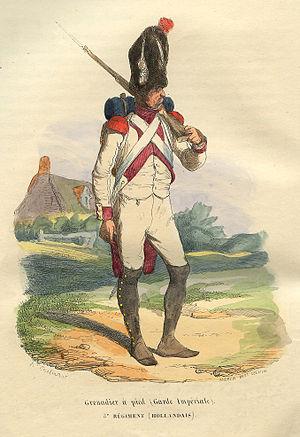
L’uniforme des grenadiers hollandais est le costume militaire et réglementaire porté par le 3ᵉ régiment de grenadiers hollandais de la Garde impériale. Il se distingue principalement par la couleur blanche de l'habit. Créé en 1806 pour les grenadiers de la Garde royale hollandaise, cet uniforme est conservé par le régiment lors de son annexion à la Garde impériale en 1810.
La Garde impériale était un corps d'armée d'élite du Premier Empire, constitué de soldats vétérans et destiné à protéger fidèlement l'Empereur des Français et à servir de réserve d'élite à la Grande Armée lors des batailles. Elle fut créée par l'empereur Napoléon Iᵉʳ le 18 mai 1804 à partir de l'ancienne Garde des consuls, simple unité assurant la protection du gouvernement à l'intérieur ainsi que la sécurité des consuls de la République.